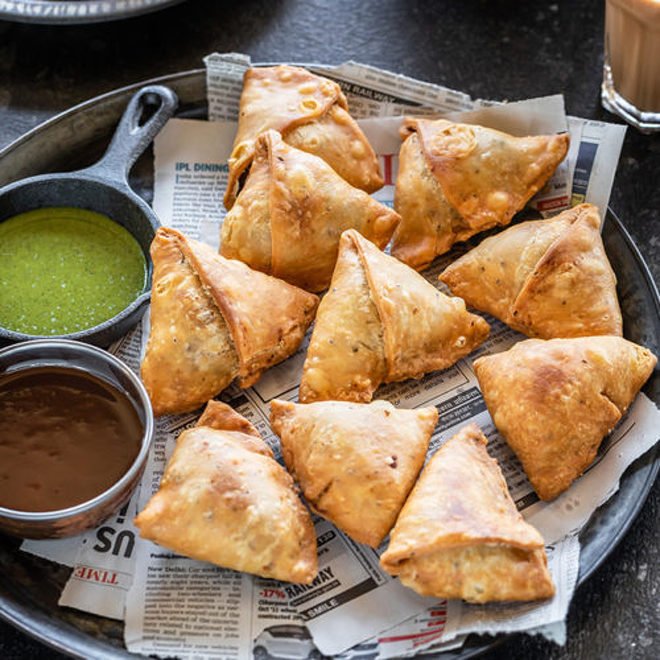
Dish: samosa